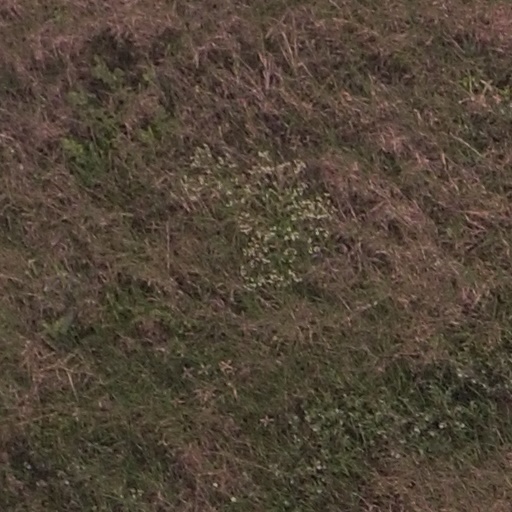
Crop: maize; corn